International Civil Aviation Day

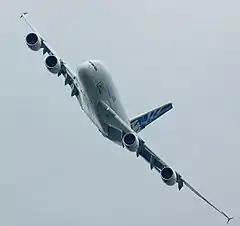
An Airbus A380

In 1996, the United Nations General Assembly proclaimed that 7 December was to be the International Civil Aviation Day.